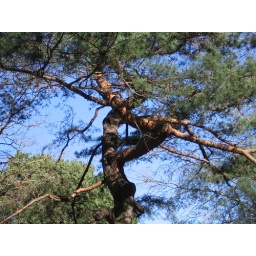
View of a pine tree in Goodard Park Bellevue.